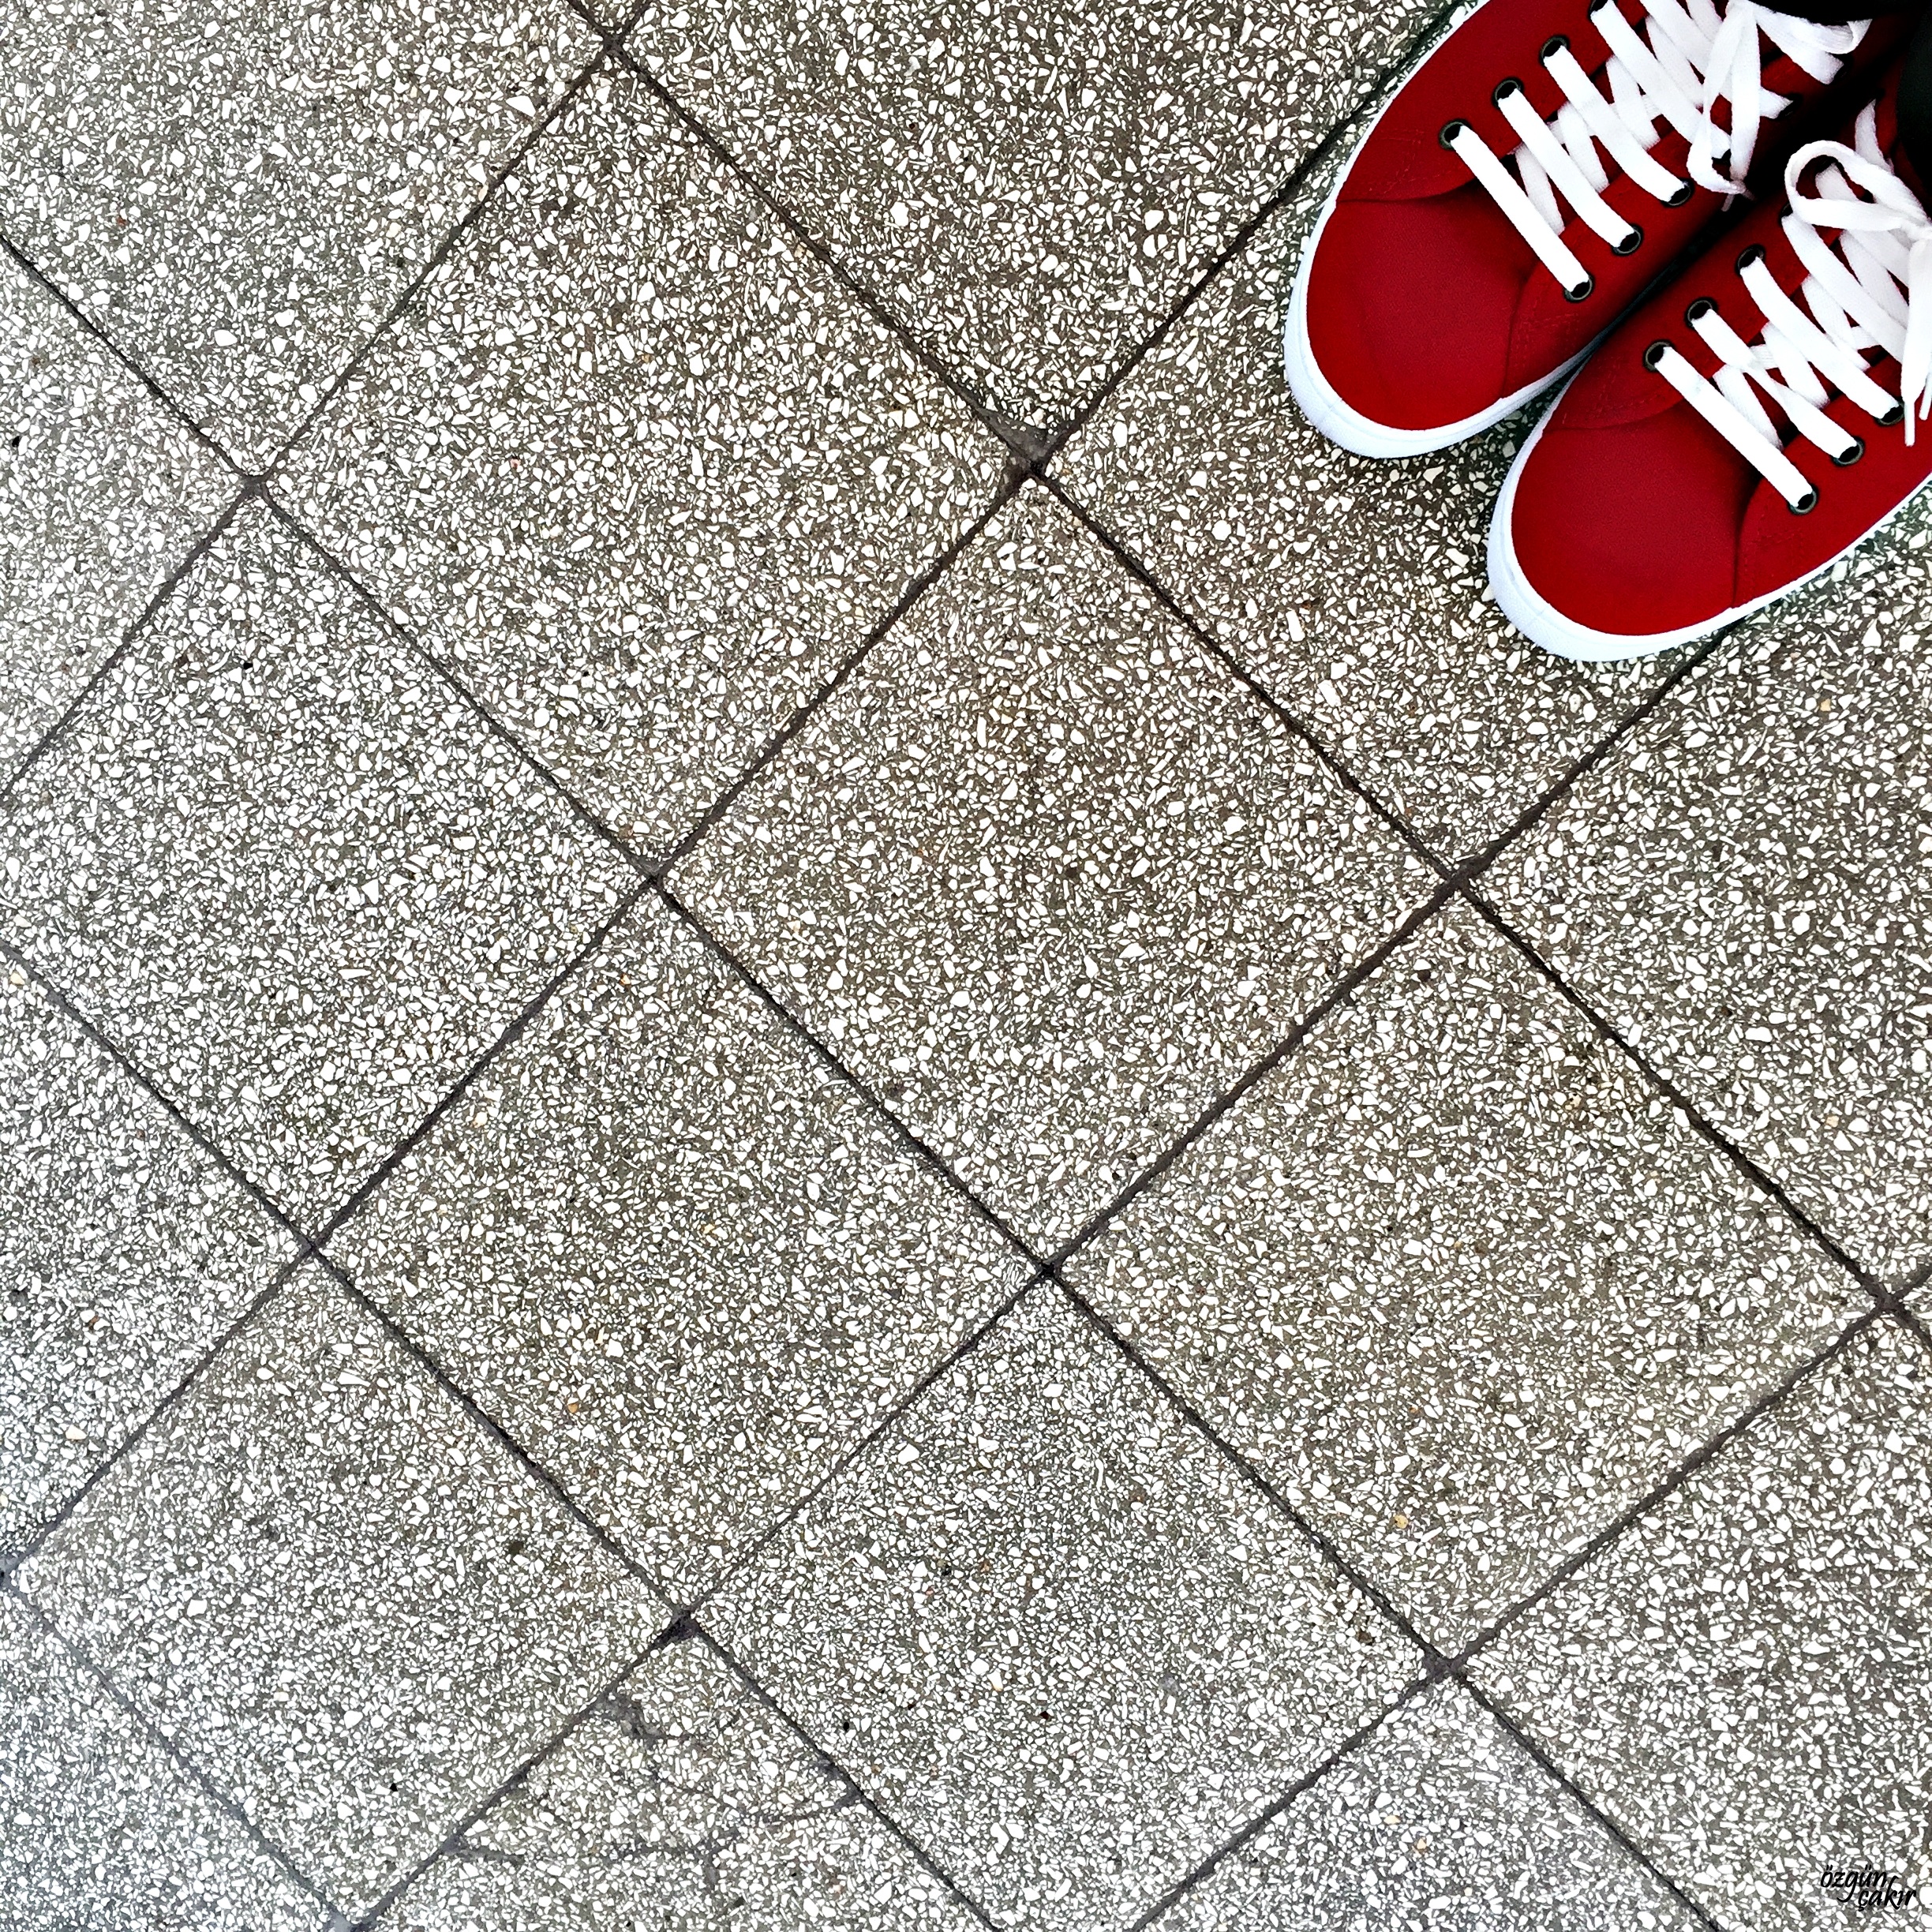
floor, asphalt, pattern, line, tile, circle, art, design, flooring, road surface